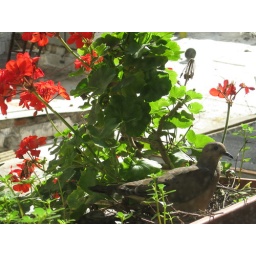
Dove nesting in the planter box outside my living room window